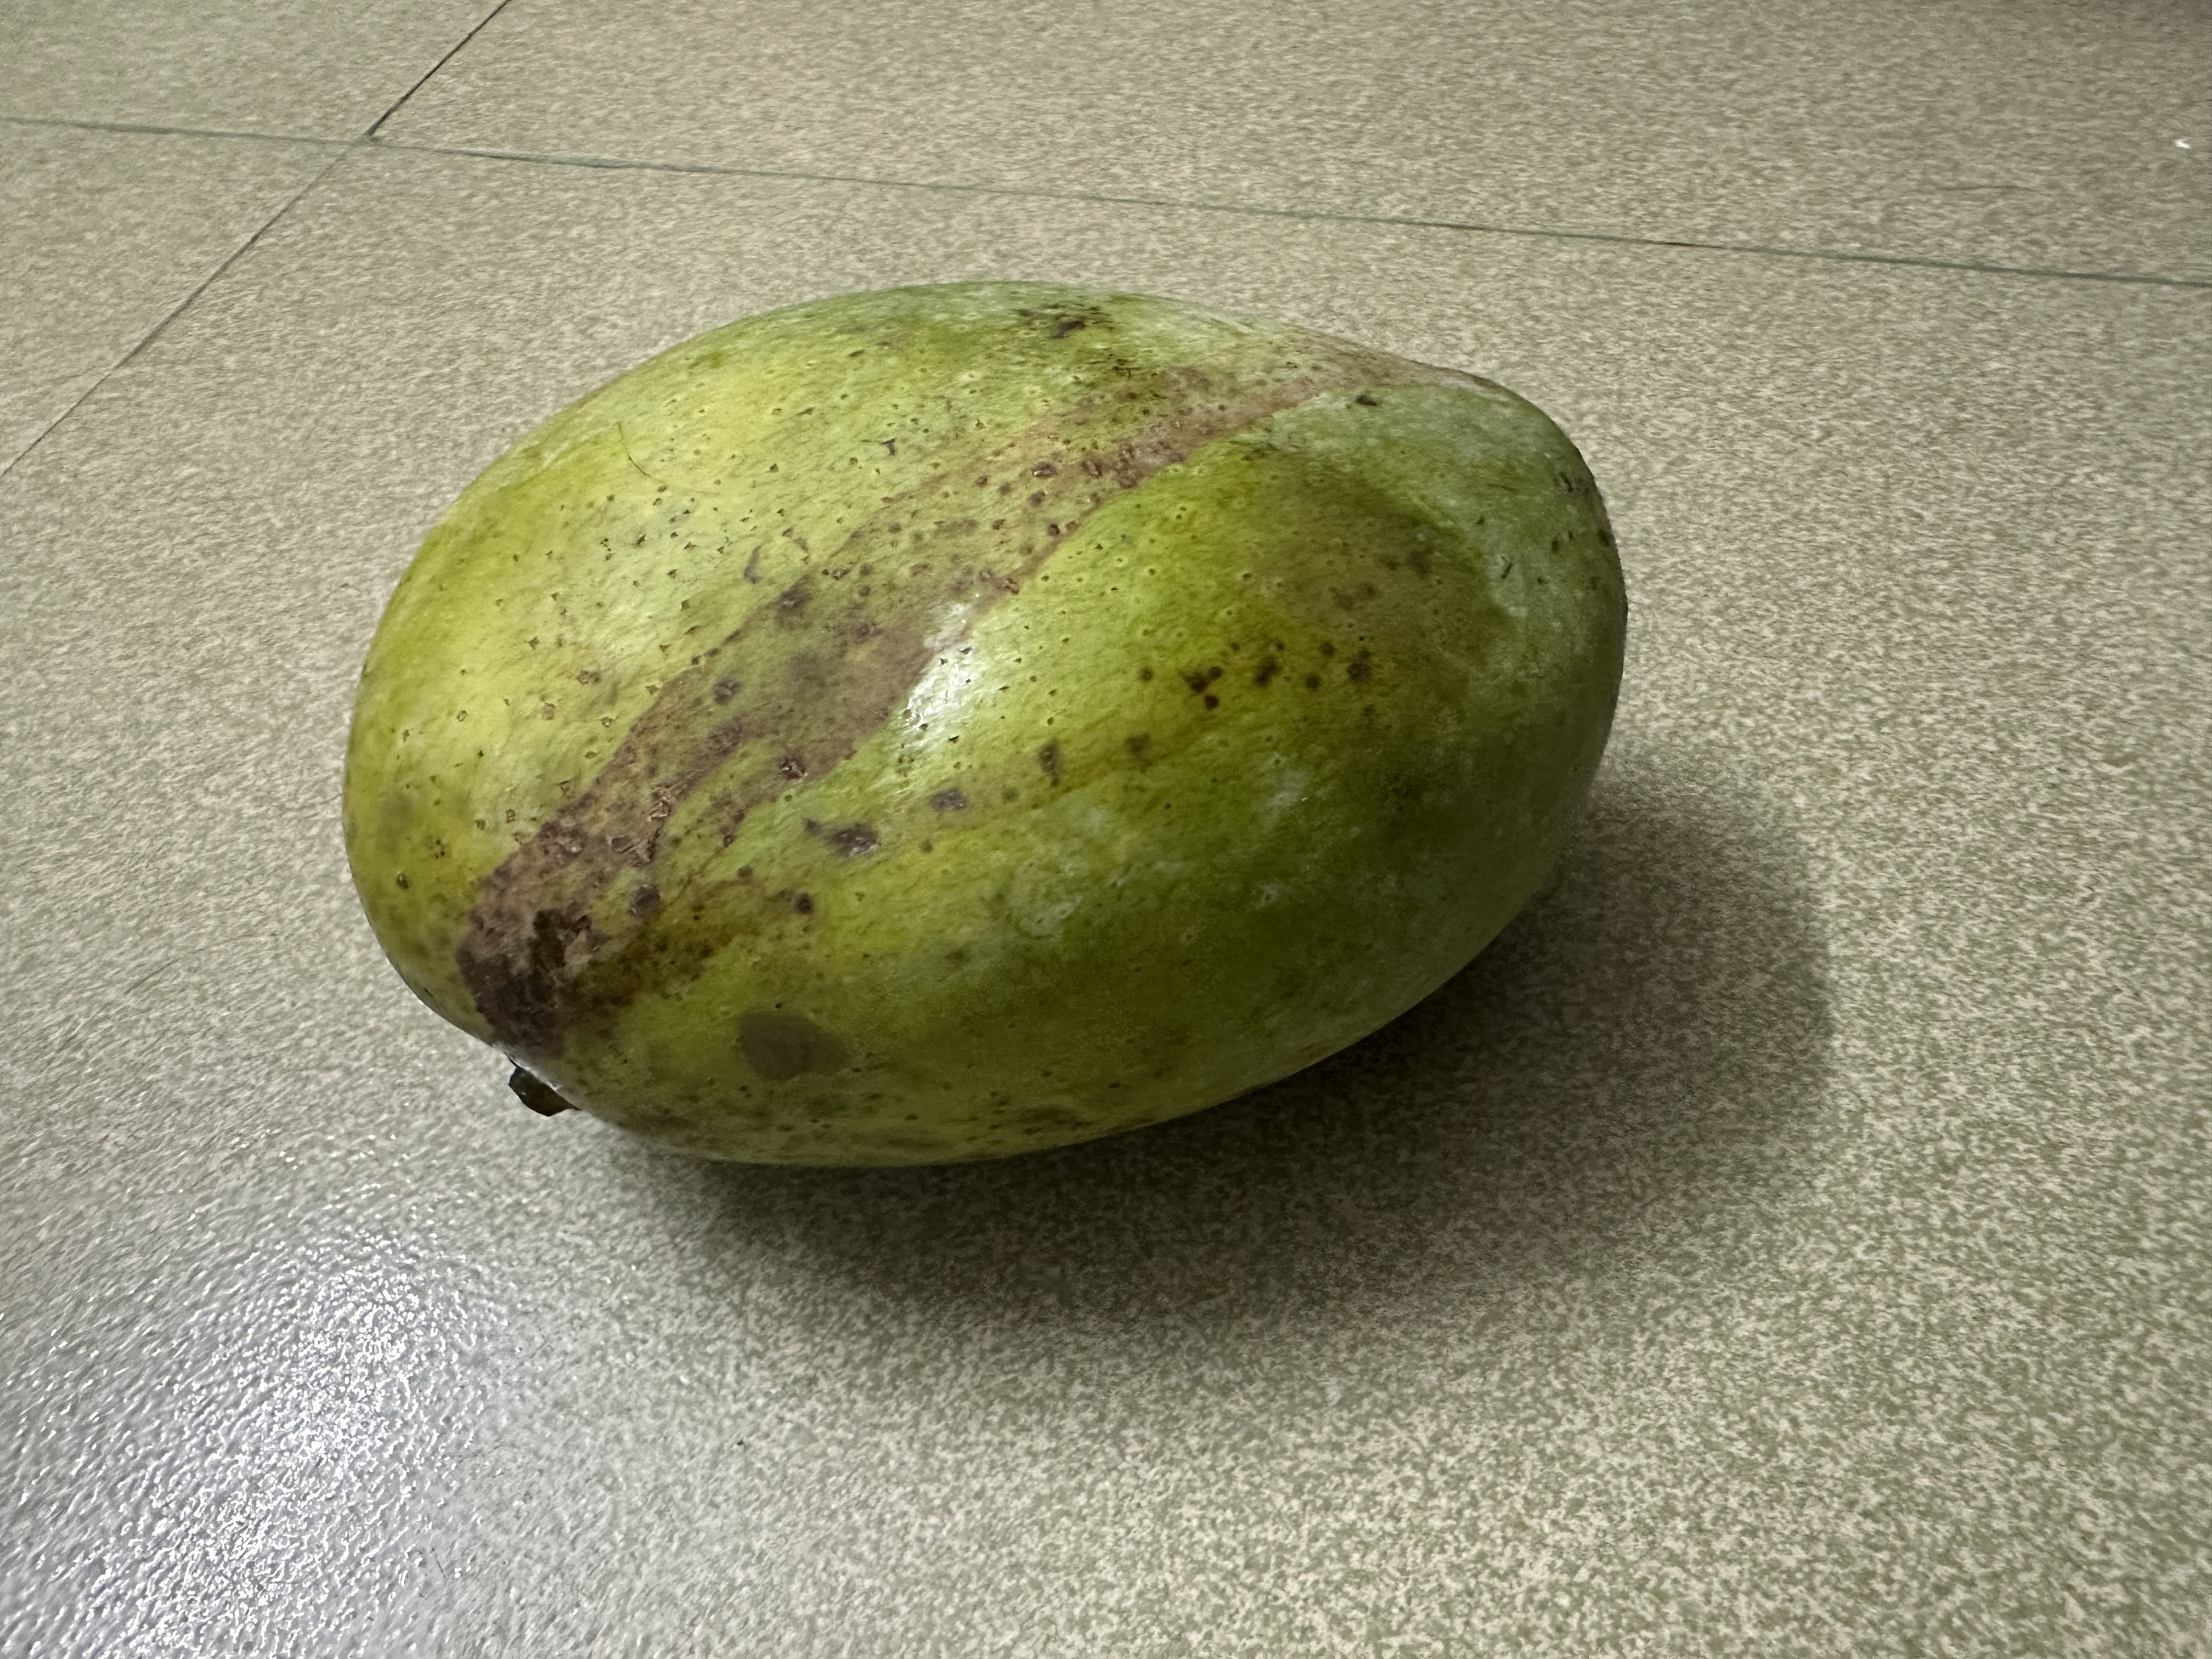
Mango variety: Fazlee